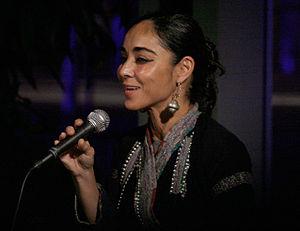
La Berlinale 2013, 63ᵉ édition du festival du film de Berlin, s'est déroulée du 7 février 2013 au 17 février 2013.